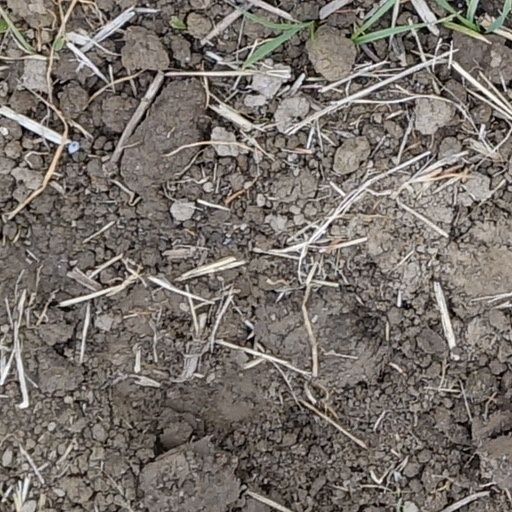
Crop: wheat